Starnberg station

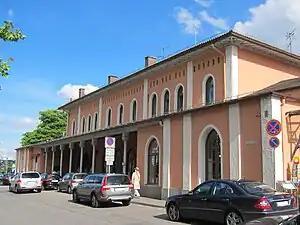
The station building in 2011

Starnberg station is a railway station in the municipality of Starnberg, in Bavaria, Germany. It is located on the Munich–Garmisch-Partenkirchen railway of Deutsche Bahn.